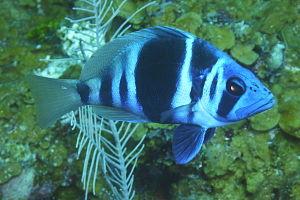
Les Hypoplectrus forment un genre de poissons grégaire hermaphrodite de la famille des Serranidae.